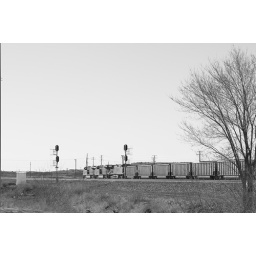
A train of coal leaving Gallup, NM for one of the many power plants near Gallup